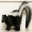
Label: skunk